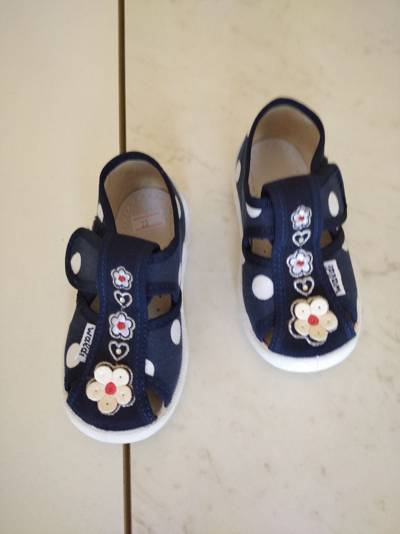
Waste category: shoes